2002 Winter Olympics

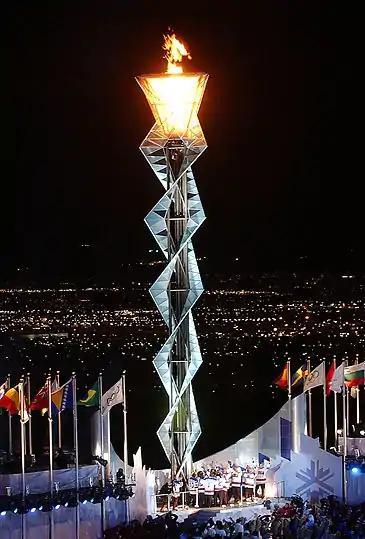
The Olympic cauldron being lit by the 1980 U.S. men's hockey team.

The opening ceremony of the 2002 Winter Olympics was held at Rice–Eccles Stadium at the University of Utah on February 8, 2002. The facility was renovated and expanded for the Games. The Games were officially opened by President George W. Bush, who was standing among the US athletes (previous heads of state opened the Games from an official box), while the Olympic cauldron was lit by members of the gold medal-winning U.S. men's ice hockey team from the 1980 Winter Olympics in Lake Placid, New York (as made famous by the "Miracle on Ice").